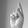
ASL letter: K